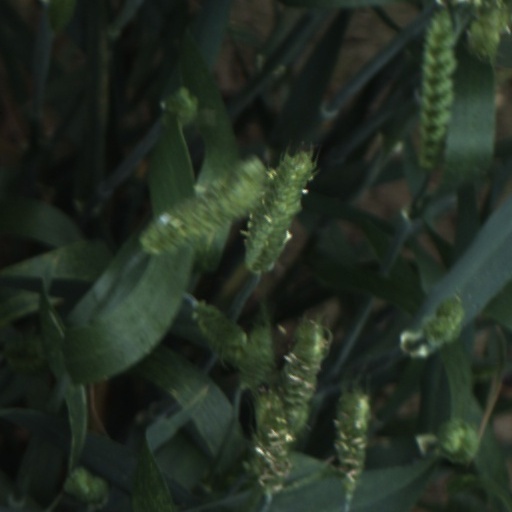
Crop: wheat